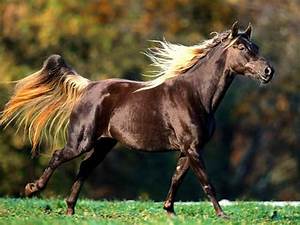
Label: cavallo